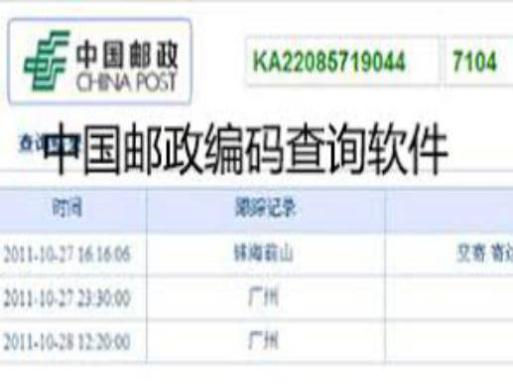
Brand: china post group corporation
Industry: Others